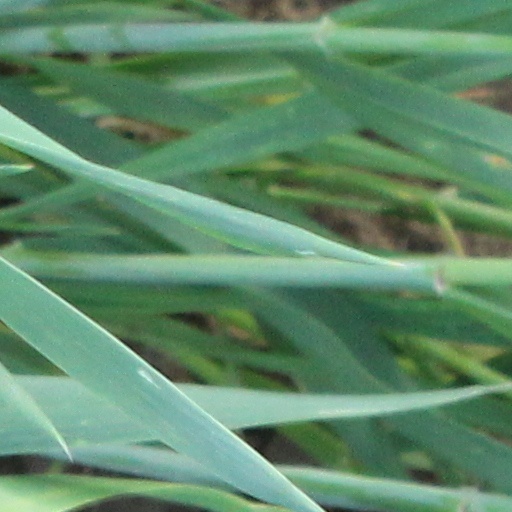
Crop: wheat